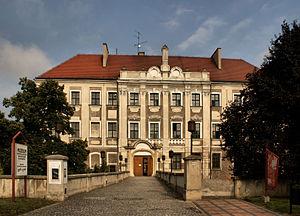
Głogów est une ville du sud-ouest de la Pologne, dans la voïvodie de Basse-Silésie. C'est le chef-lieu du powiat de Głogów et le siège administratif de la gmina de Głogów, bien qu'elle ne fasse pas partie de son territoire.